Stéphane Oméonga

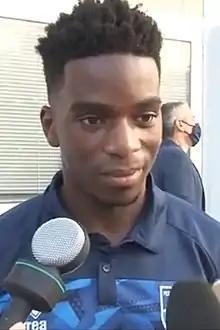
Oméonga in 2020

Stéphane Richi Oméonga (born 27 March 1996) is a Belgian professional footballer who plays as a midfielder for Super League Greece club Panserraikos.